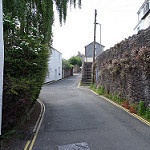
Scene: Outdoor